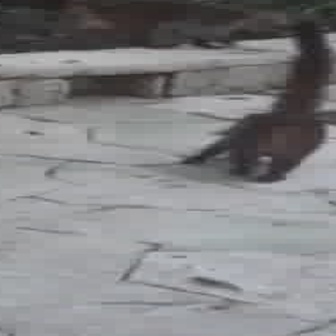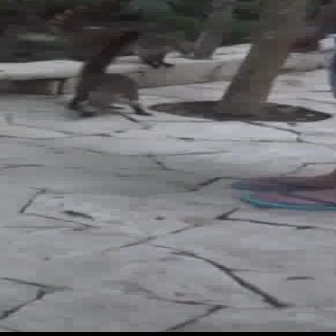
  Please identify the target specified by the bounding box [172,19,336,183] in the first image and locate it in the second image. Return the coordinates in [x_min,y_min,x_max,y_max] format.
Answer: [64,27,152,115]